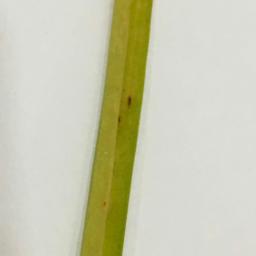
Label: Rice___Brown_Spot